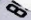
Number: 8